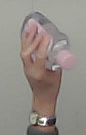
Product: johnson_baby